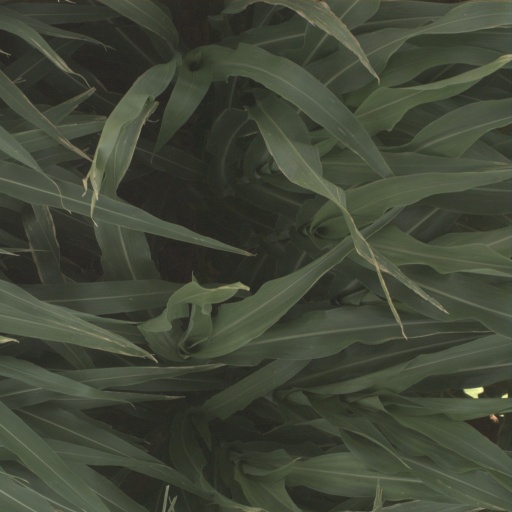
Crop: sorghum